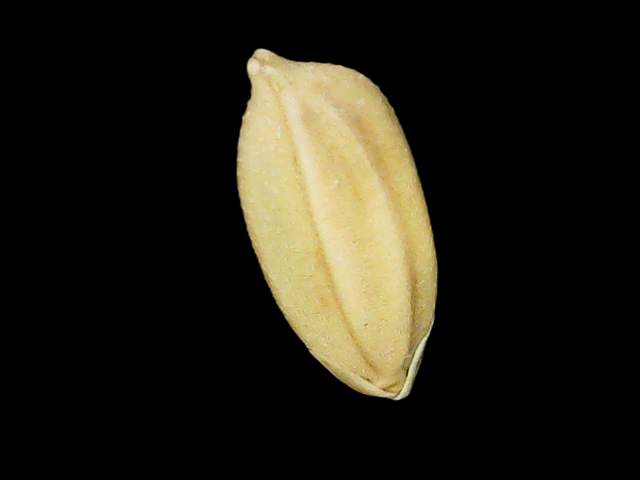
Rice variety: Binadhan08